Böblingen

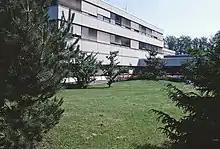
Grounds and one building of the IBM Research and Development campus in Böblingen, as seen in 1984

The Böblingen–Sindelfingen area is the location of several large enterprises: